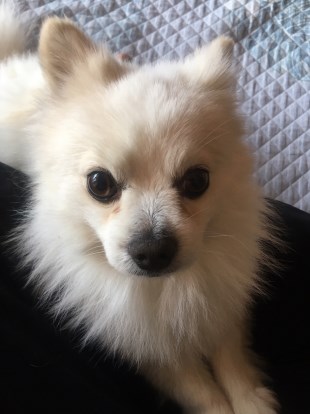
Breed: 1936-n000005-Pomeranian